John Owen-Jones

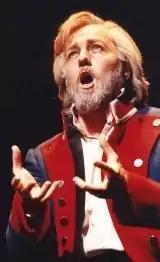
John Owen-Jones as Jean Valjean in "Les Misérables"

John Owen-Jones (born 5 May 1971) is a Welsh musical theatre actor and singer, best known for his portrayals of Jean Valjean in Alain Boublil & Claude-Michel Schönberg's "Les Misérables" and The Phantom in Andrew Lloyd Webber's "The Phantom of the Opera".